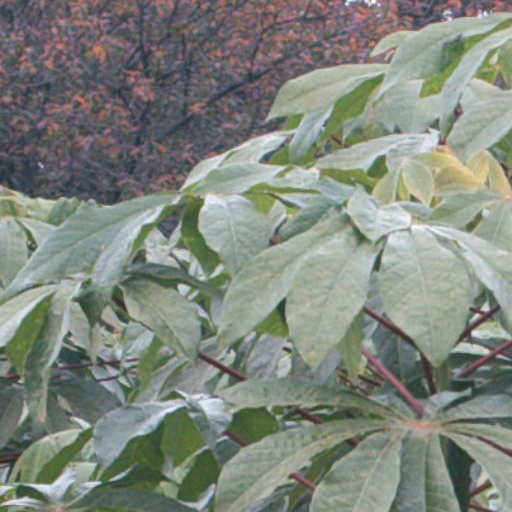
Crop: cassava